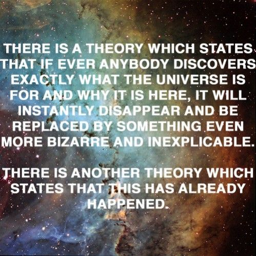
from science fiction book by novelist